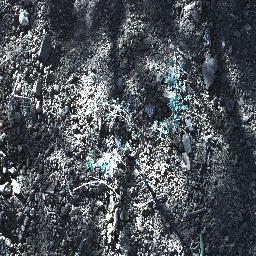
Label: prickly_acacia